Alsace–Lorraine

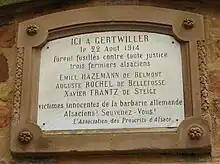
Translation: "Here at Gertwiller on 22 August 1914, three Alsatian farmers were shot against all justice. ... innocent victims of German barbarity. Alsatians! Remember!"

Planning began in 1871 for a strategic railway line from Berlin to Metz in order to integrate the new Imperial Territory militarily and strategically. The "cannon railway" was completed in the 1870s. The railways of the private French Eastern Railway Company ("Compagnie des Chemins de Fer de l'Est") – a total of 740 km of lines – were bought by the French state and then sold to Germany for 260 million gold marks. The purchase price was offset against the war compensation to be paid by France. The Imperial Railways in Alsace–Lorraine was the first railway owned by the German Reich.